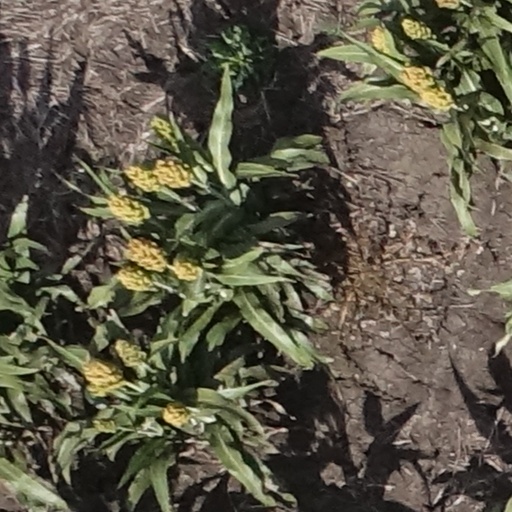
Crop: sorghum